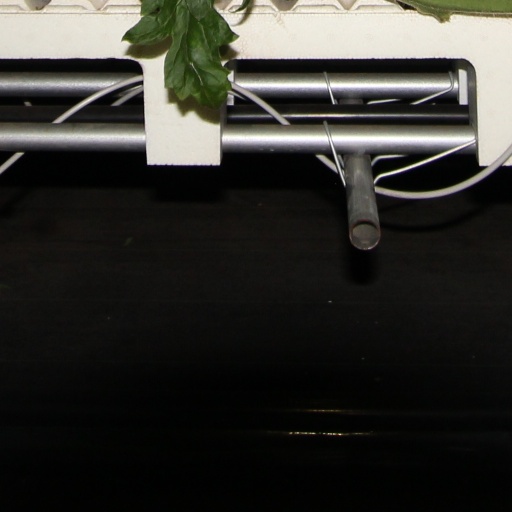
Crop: tomato